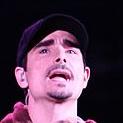
Age: 33